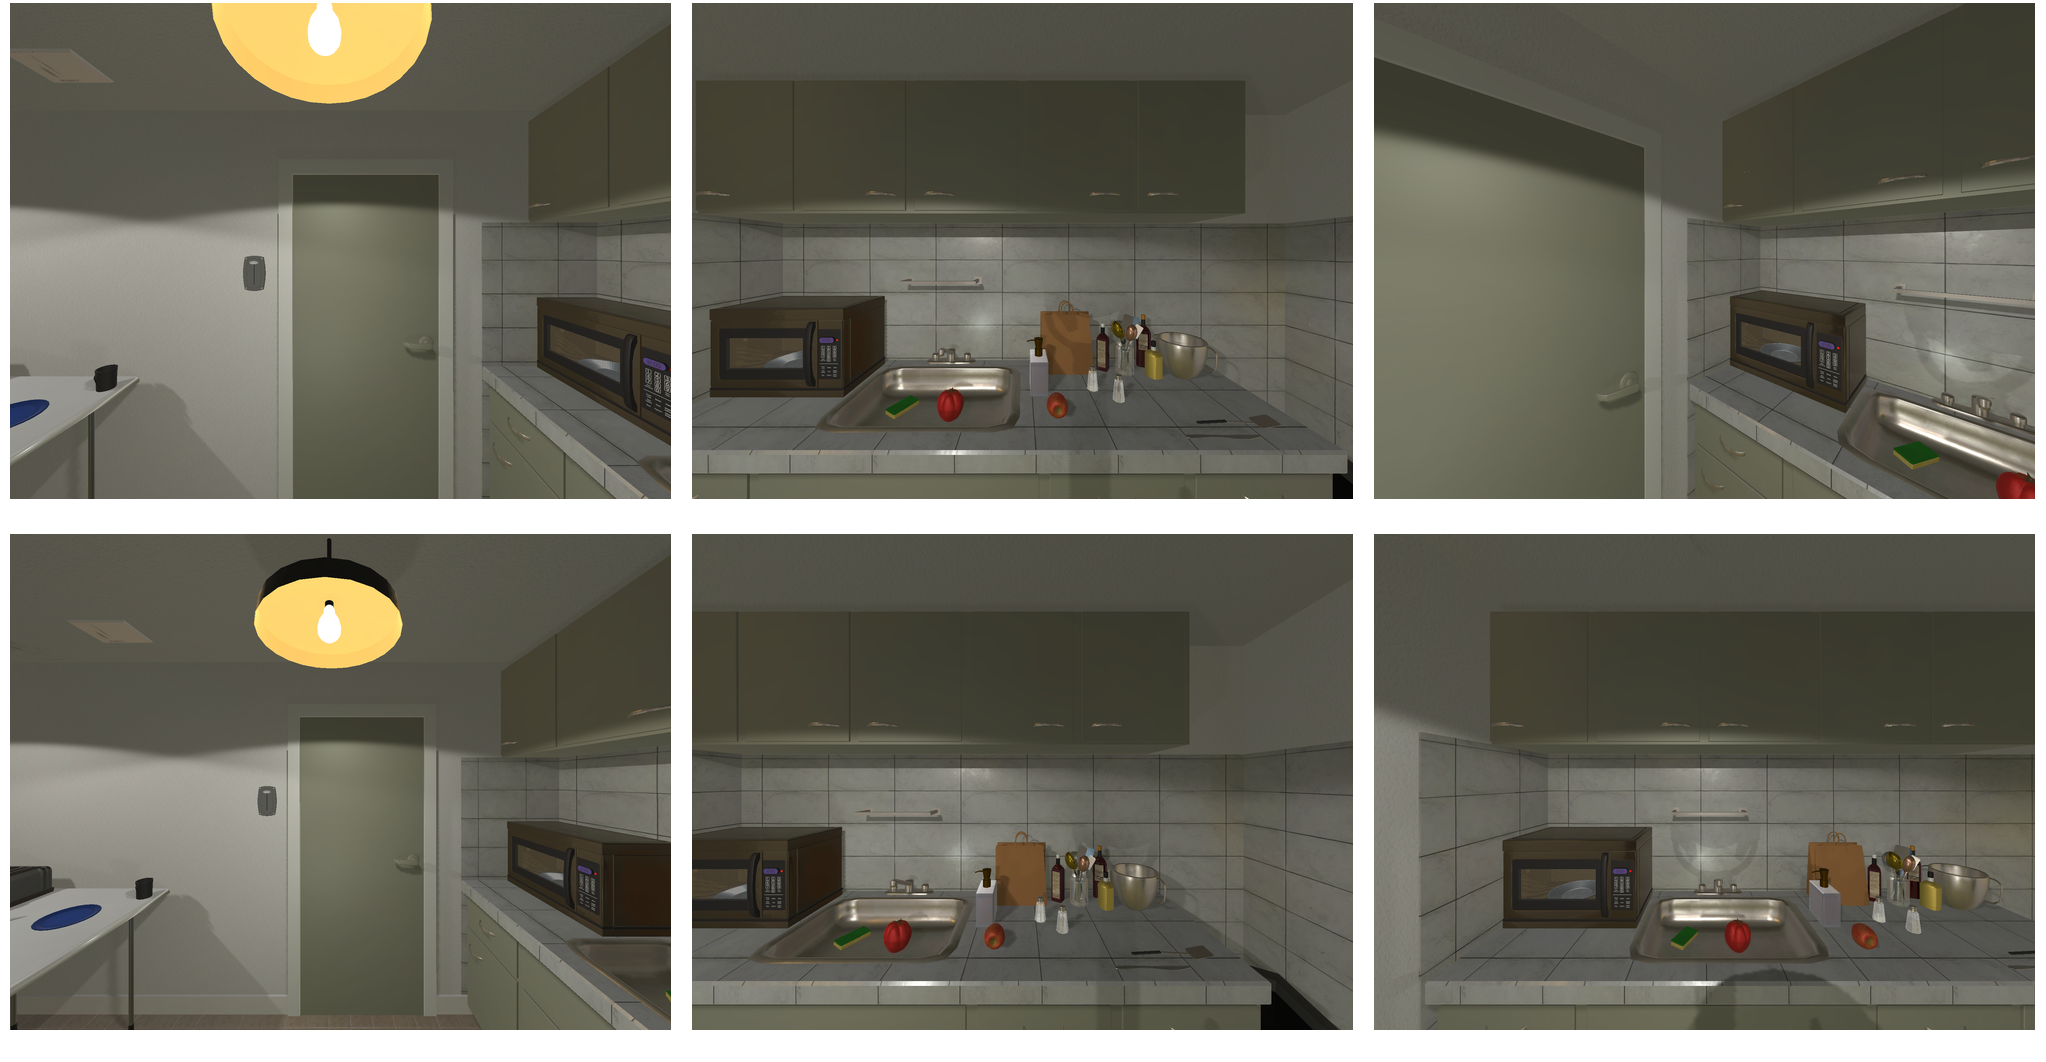Task instruction: Set the microwave oven heating time.
Answer: {"task_instruction": "Set the microwave oven heating time.", "nodes": ["button", "microwave oven"], "edges": [{"functional_relationship": "adjust", "object1": "button", "object2": "microwave oven", "spatial_relations": ["right_of", "close"], "is_touching": true}], "action_type": "press", "function_type": "device_control"}